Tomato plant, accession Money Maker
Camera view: vertical (180 deg); turntable rotation: 300 degrees
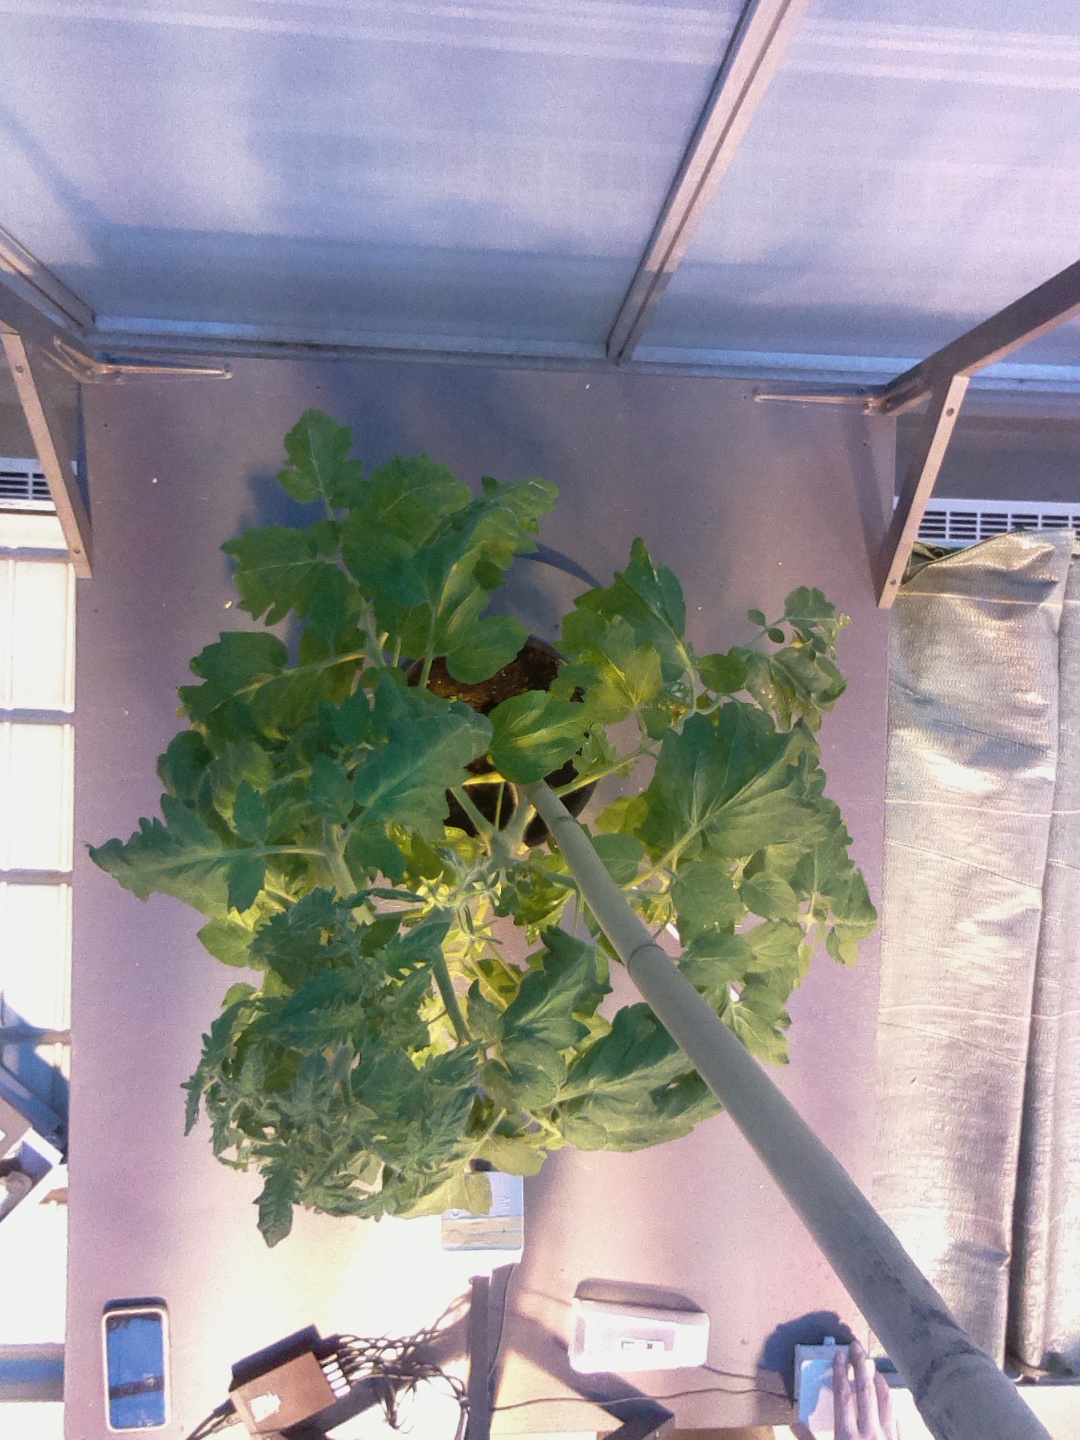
BBCH growth stage 63: 30%-40% of flowers open